The Witness (2015 Chinese film)

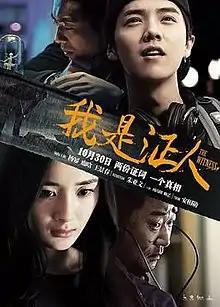
Theatrical release poster

The Witness is a 2015 crime thriller film directed by Ahn Sang-hoon, starring Yang Mi and Lu Han. The film is a remake of the 2011 South Korean film "Blind", also by the same director. It was released in China on October 30, 2015.